Subaru BRAT

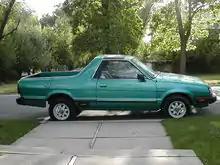
Subaru BRAT Targa Top

North American and Canadian BRAT models featured carpeting in addition to welded-in rear-facing plastic jump seats in the cargo area. The seats were a ploy to circumvent a punitive tariff on light trucks known as the Chicken tax. The plastic seats in the cargo bed allowed Subaru to classify the BRAT as a passenger car, rather than as a light truck. This significantly reduced the costs of importing BRATS to North America, as passenger cars were charged a 2.5% import tariff, while light trucks were charged a ten times higher 25% import tariff. They were discontinued after the 1986 model year.